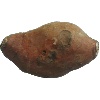
Label: Potato Sweet 1